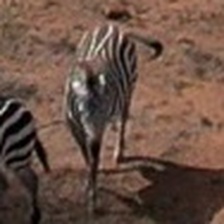
Pose orientation: front